Consolidated PB2Y Coronado

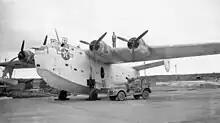
PB2Y-3 of VPB-1 at Galapagos naval air station in 1945

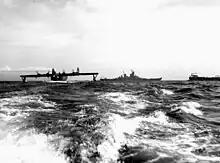
Nimitz arrives in Tokyo to conclude WW2

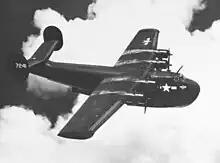
This PB2Y-5R crashed 6 December 1944 at Kanton Island in Phoenix Islands (modern day Kiribati)

The main operator was the United States Navy, and some served with the United Kingdom's Royal Air Force. 5 served with United States Coast Guard. After the war there was some civilian use also.